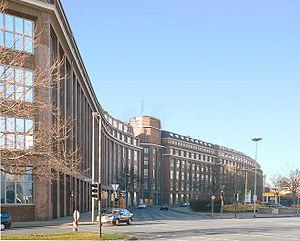
Continental AG, fondée le 8 octobre 1871, est un grand équipementier automobile allemand dont le siège est à Hanovre. Connue principalement pour ses pneumatiques, cette multinationale fabrique également des pièces automobiles et se consacre au recyclage de caoutchouc.